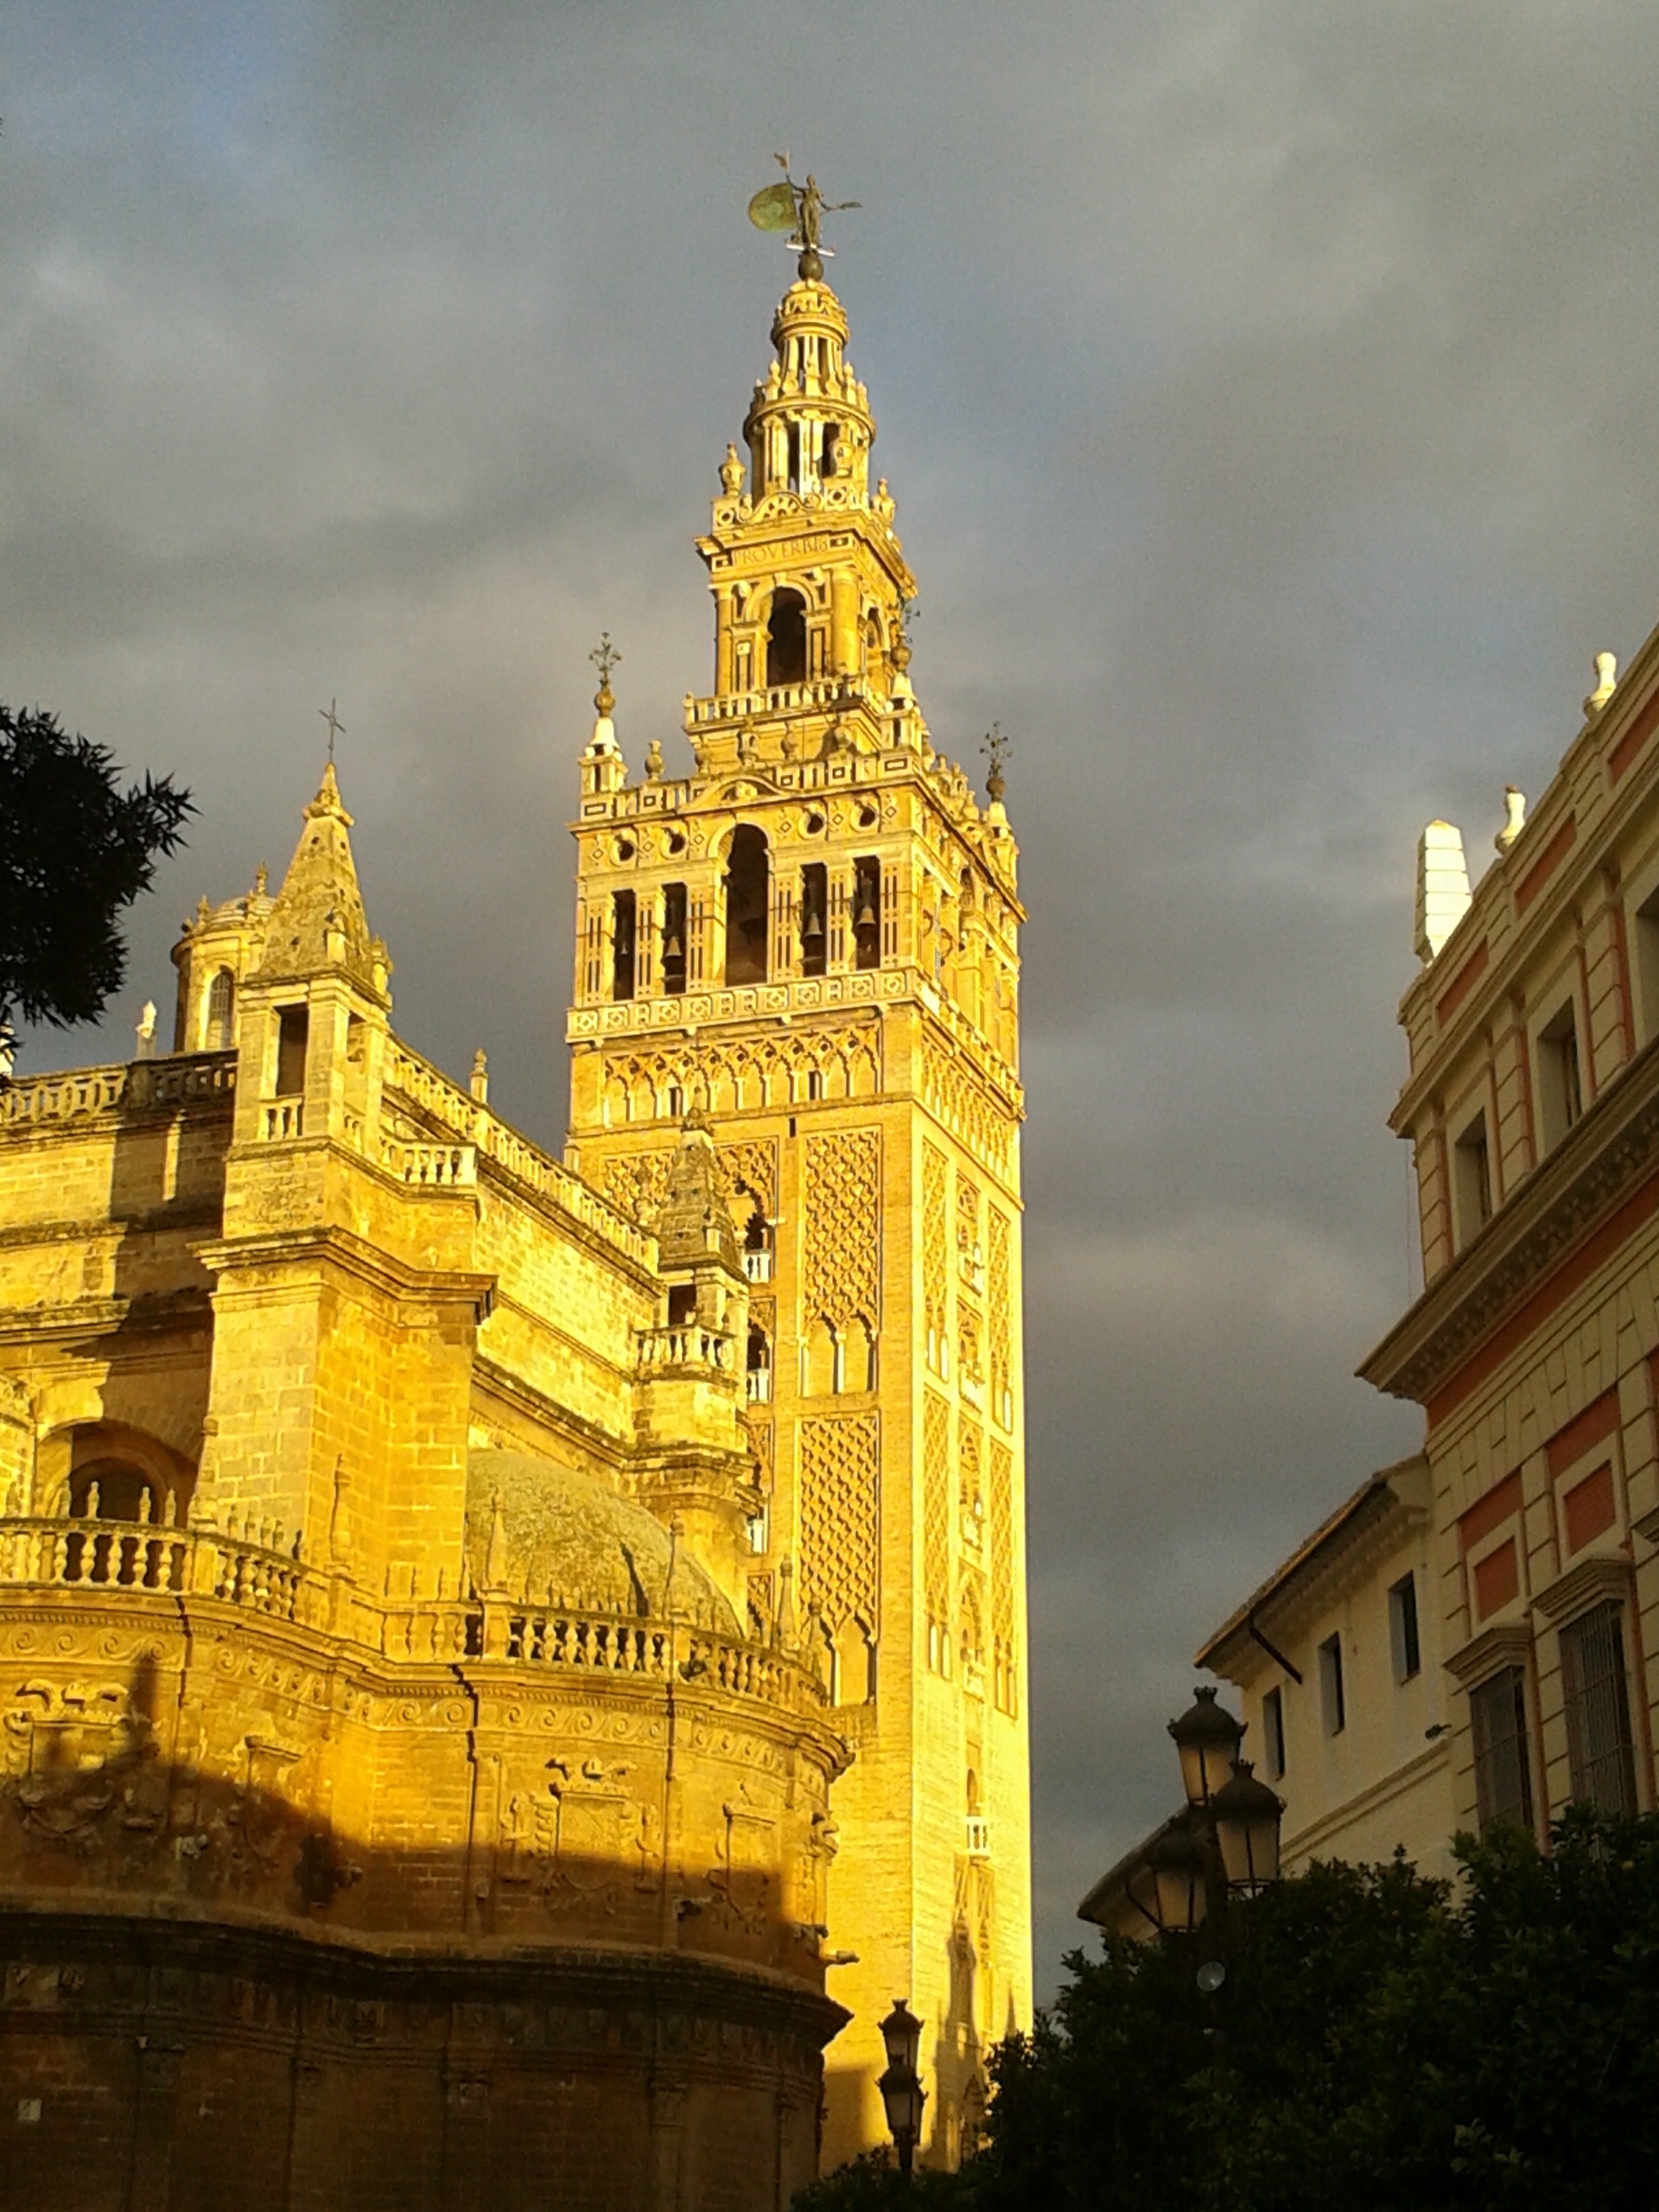
night, building, palace, cityscape, tower, landmark, cathedral, place of worship, ancient history